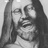
Emotion: happy